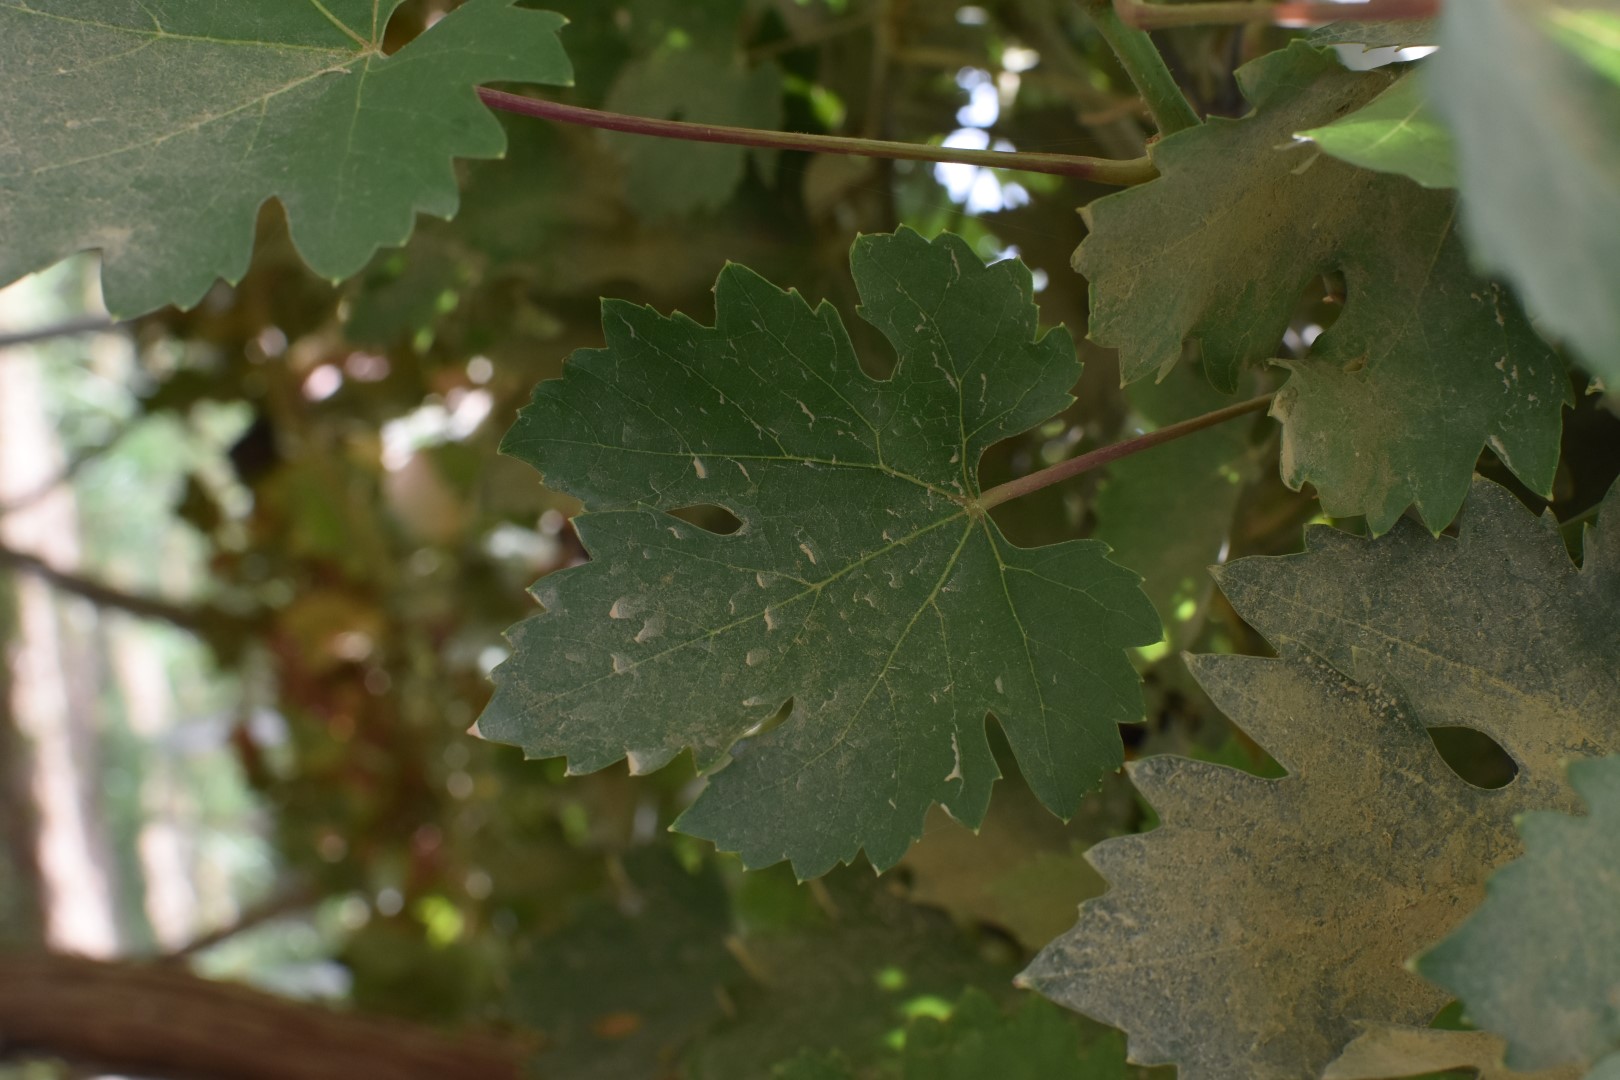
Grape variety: Riasi